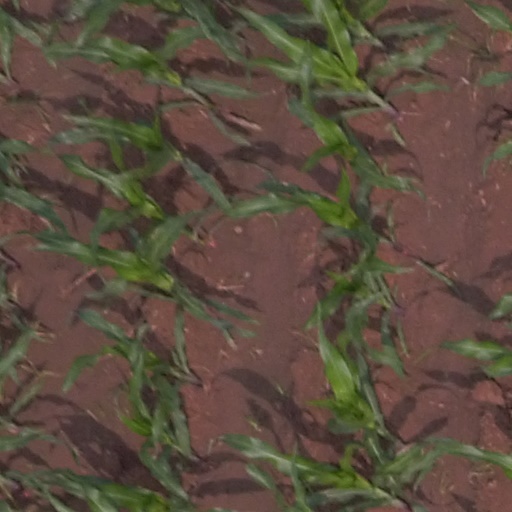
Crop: maize; corn